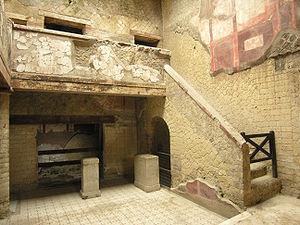
Herculanum était une ville romaine antique située dans la région italienne de Campanie, détruite par l'éruption du Vésuve en l'an 79 apr. J.-C., conservée pendant des siècles dans une gangue volcanique et remise au jour à partir du XVIIIᵉ siècle par les Bourbon-Deux-Siciles qui régnaient sur Naples.